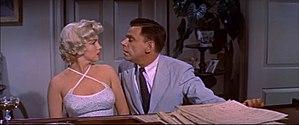
Sept ans de réflexion est un comédie américaine de Billy Wilder, sortie en 1955.
Doane Harrison est un monteur et producteur américain, né le 19 septembre 1894 à Paw Paw, mort le 11 novembre 1968 à Riverside.